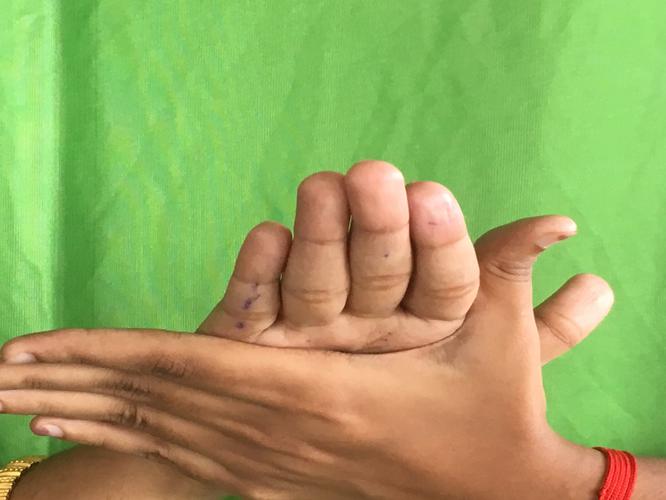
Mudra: Chakra
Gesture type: double_hand